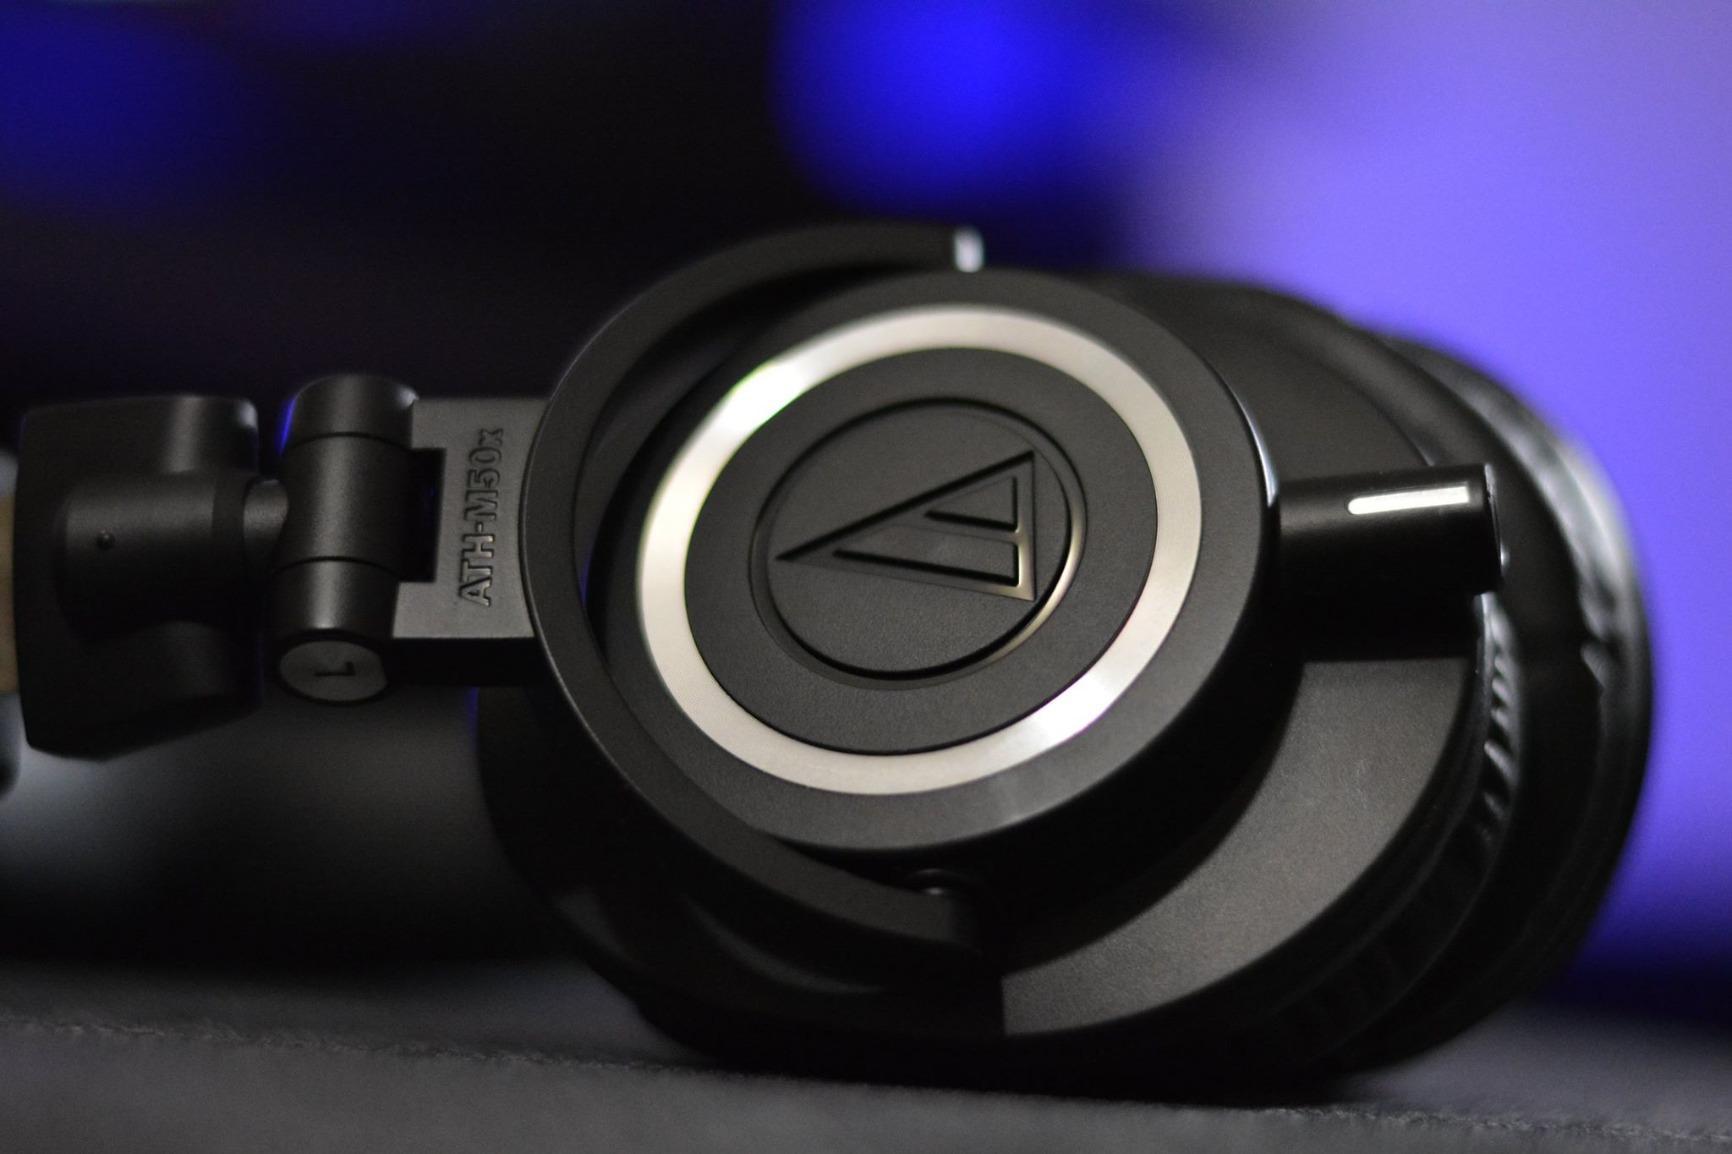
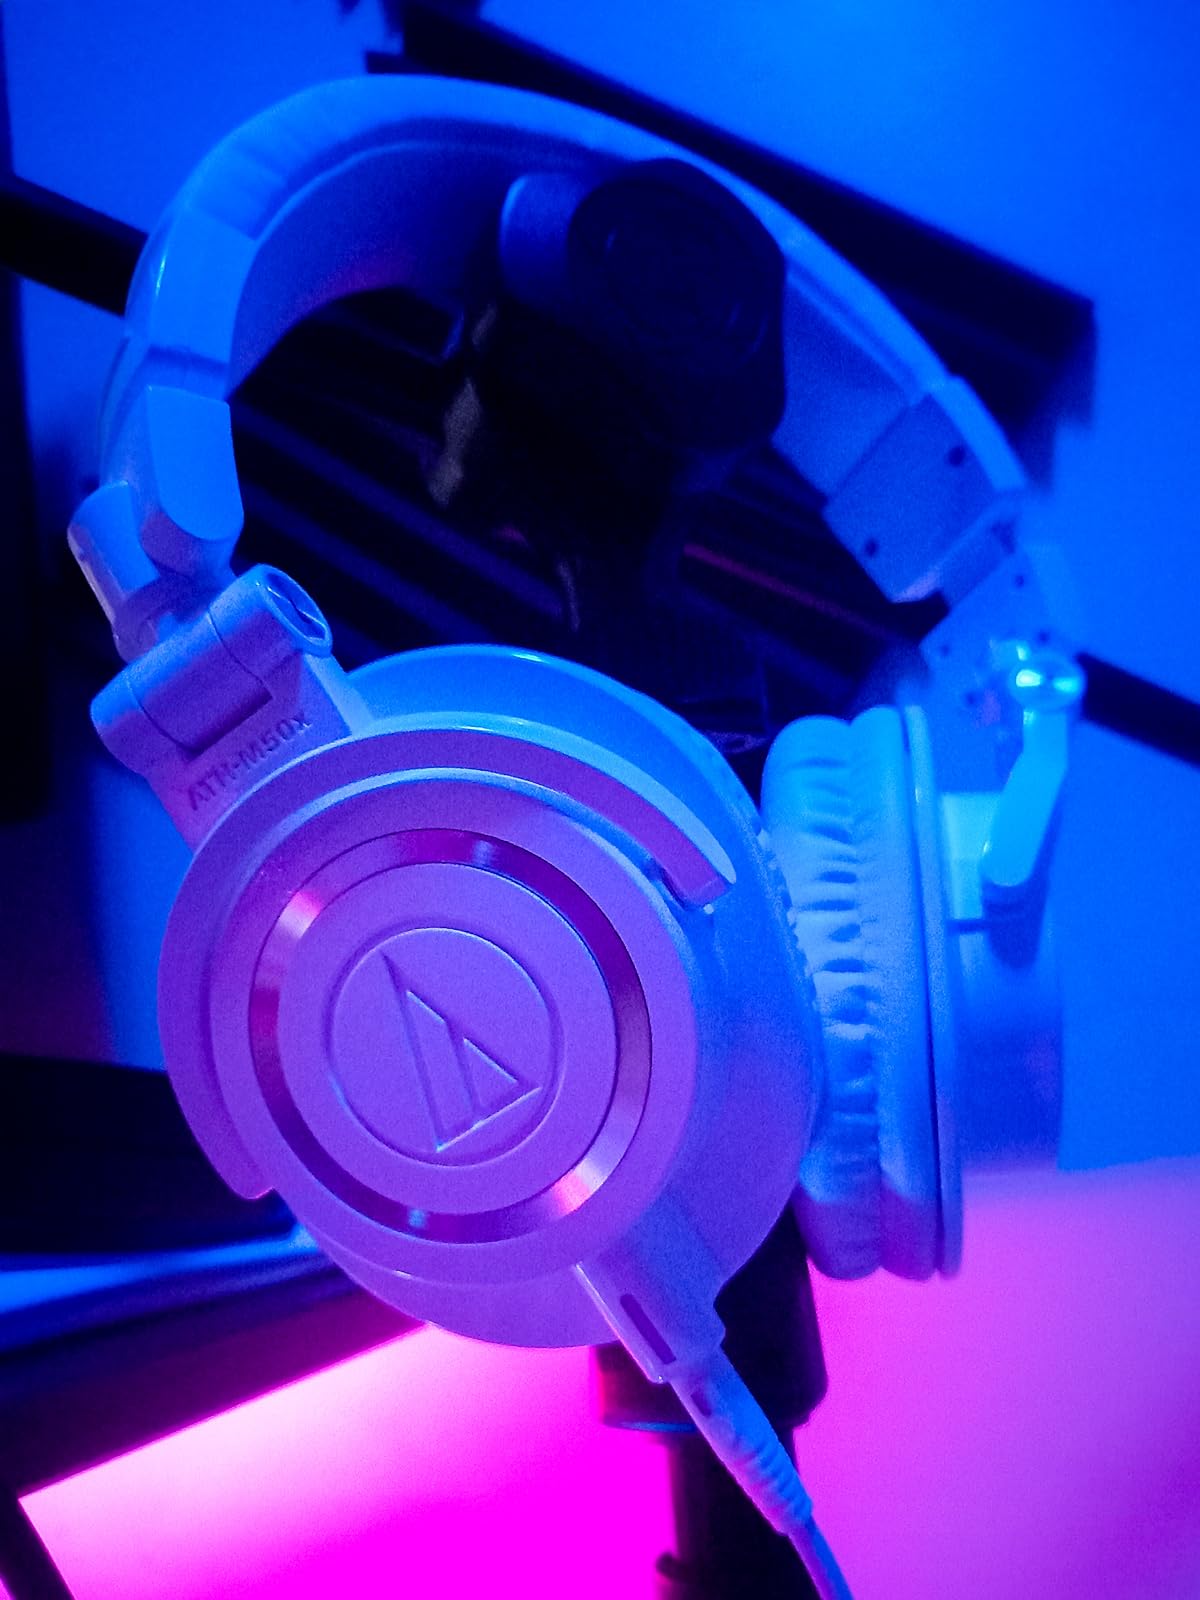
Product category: headphones
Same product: no